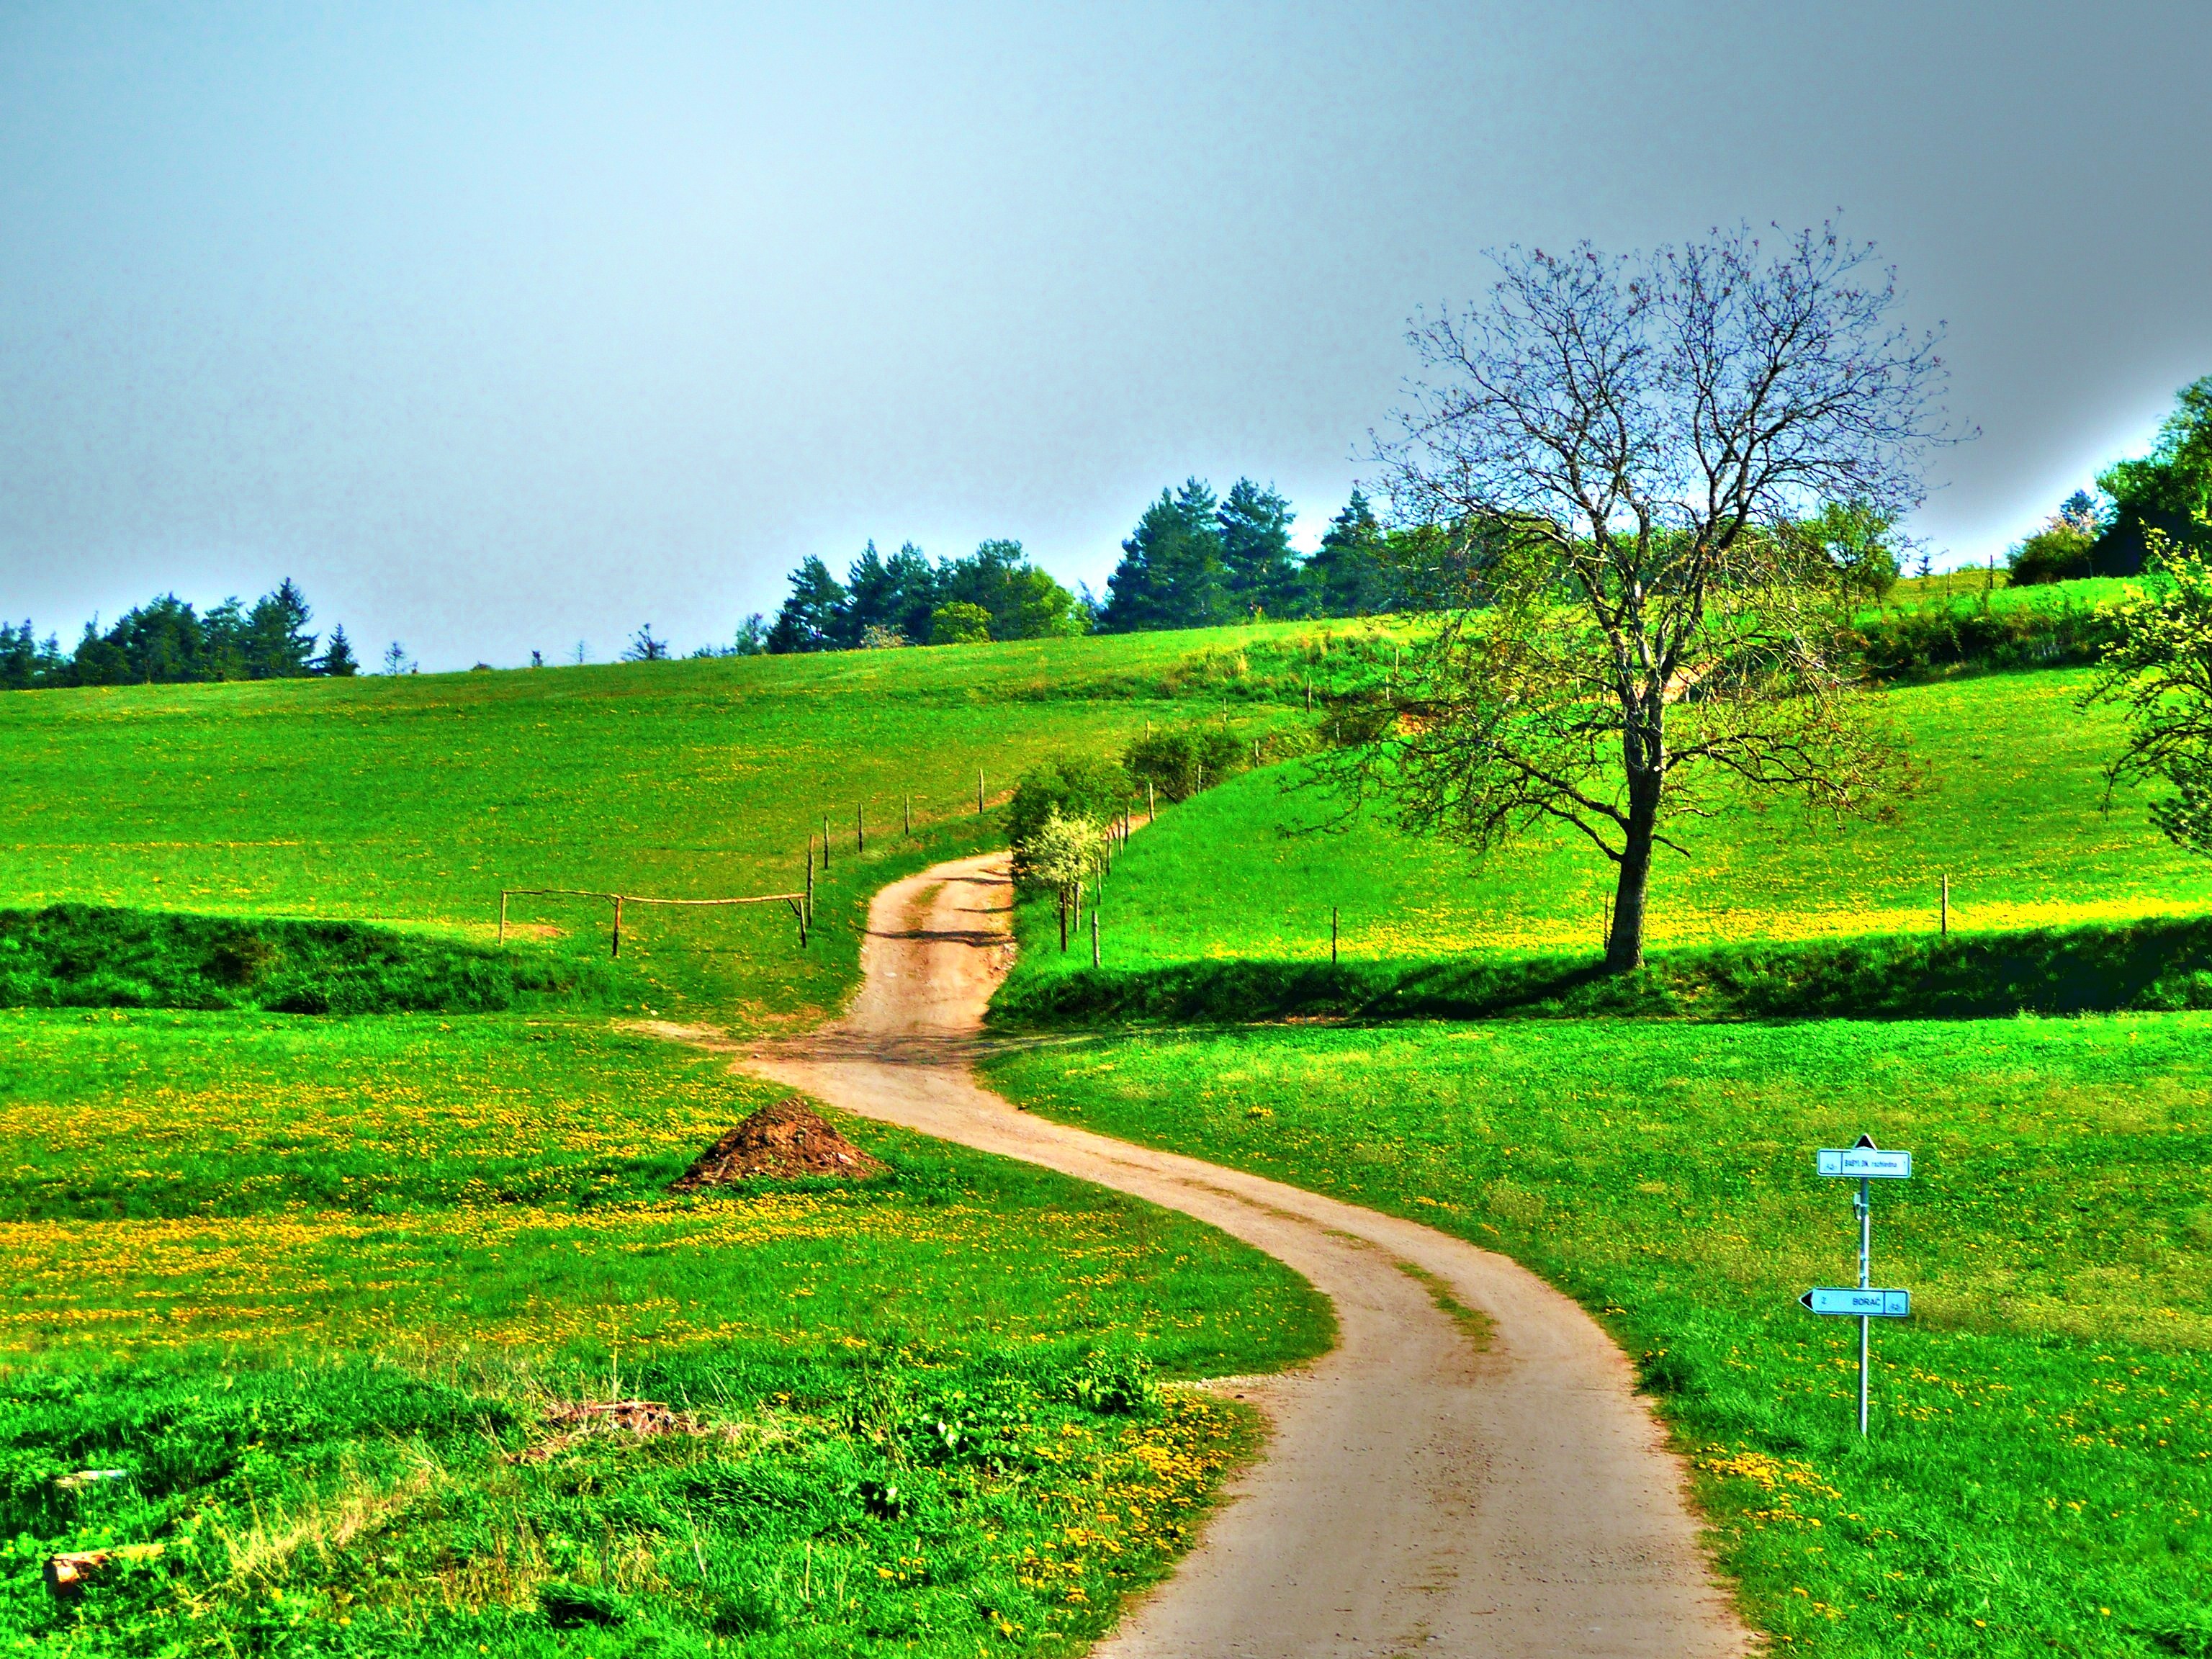
landscape, tree, nature, forest, grass, horizon, plant, field, farm, lawn, meadow, prairie, sunlight, morning, hill, walk, green, journey, pasture, soil, agriculture, tourism, trip, season, plain, flowers, relaxation, background, grassland, plateau, republic, habitat, czech, ecosystem, rural area, meadows, paddy field, natural environment, geographical feature, grass family, woody plant